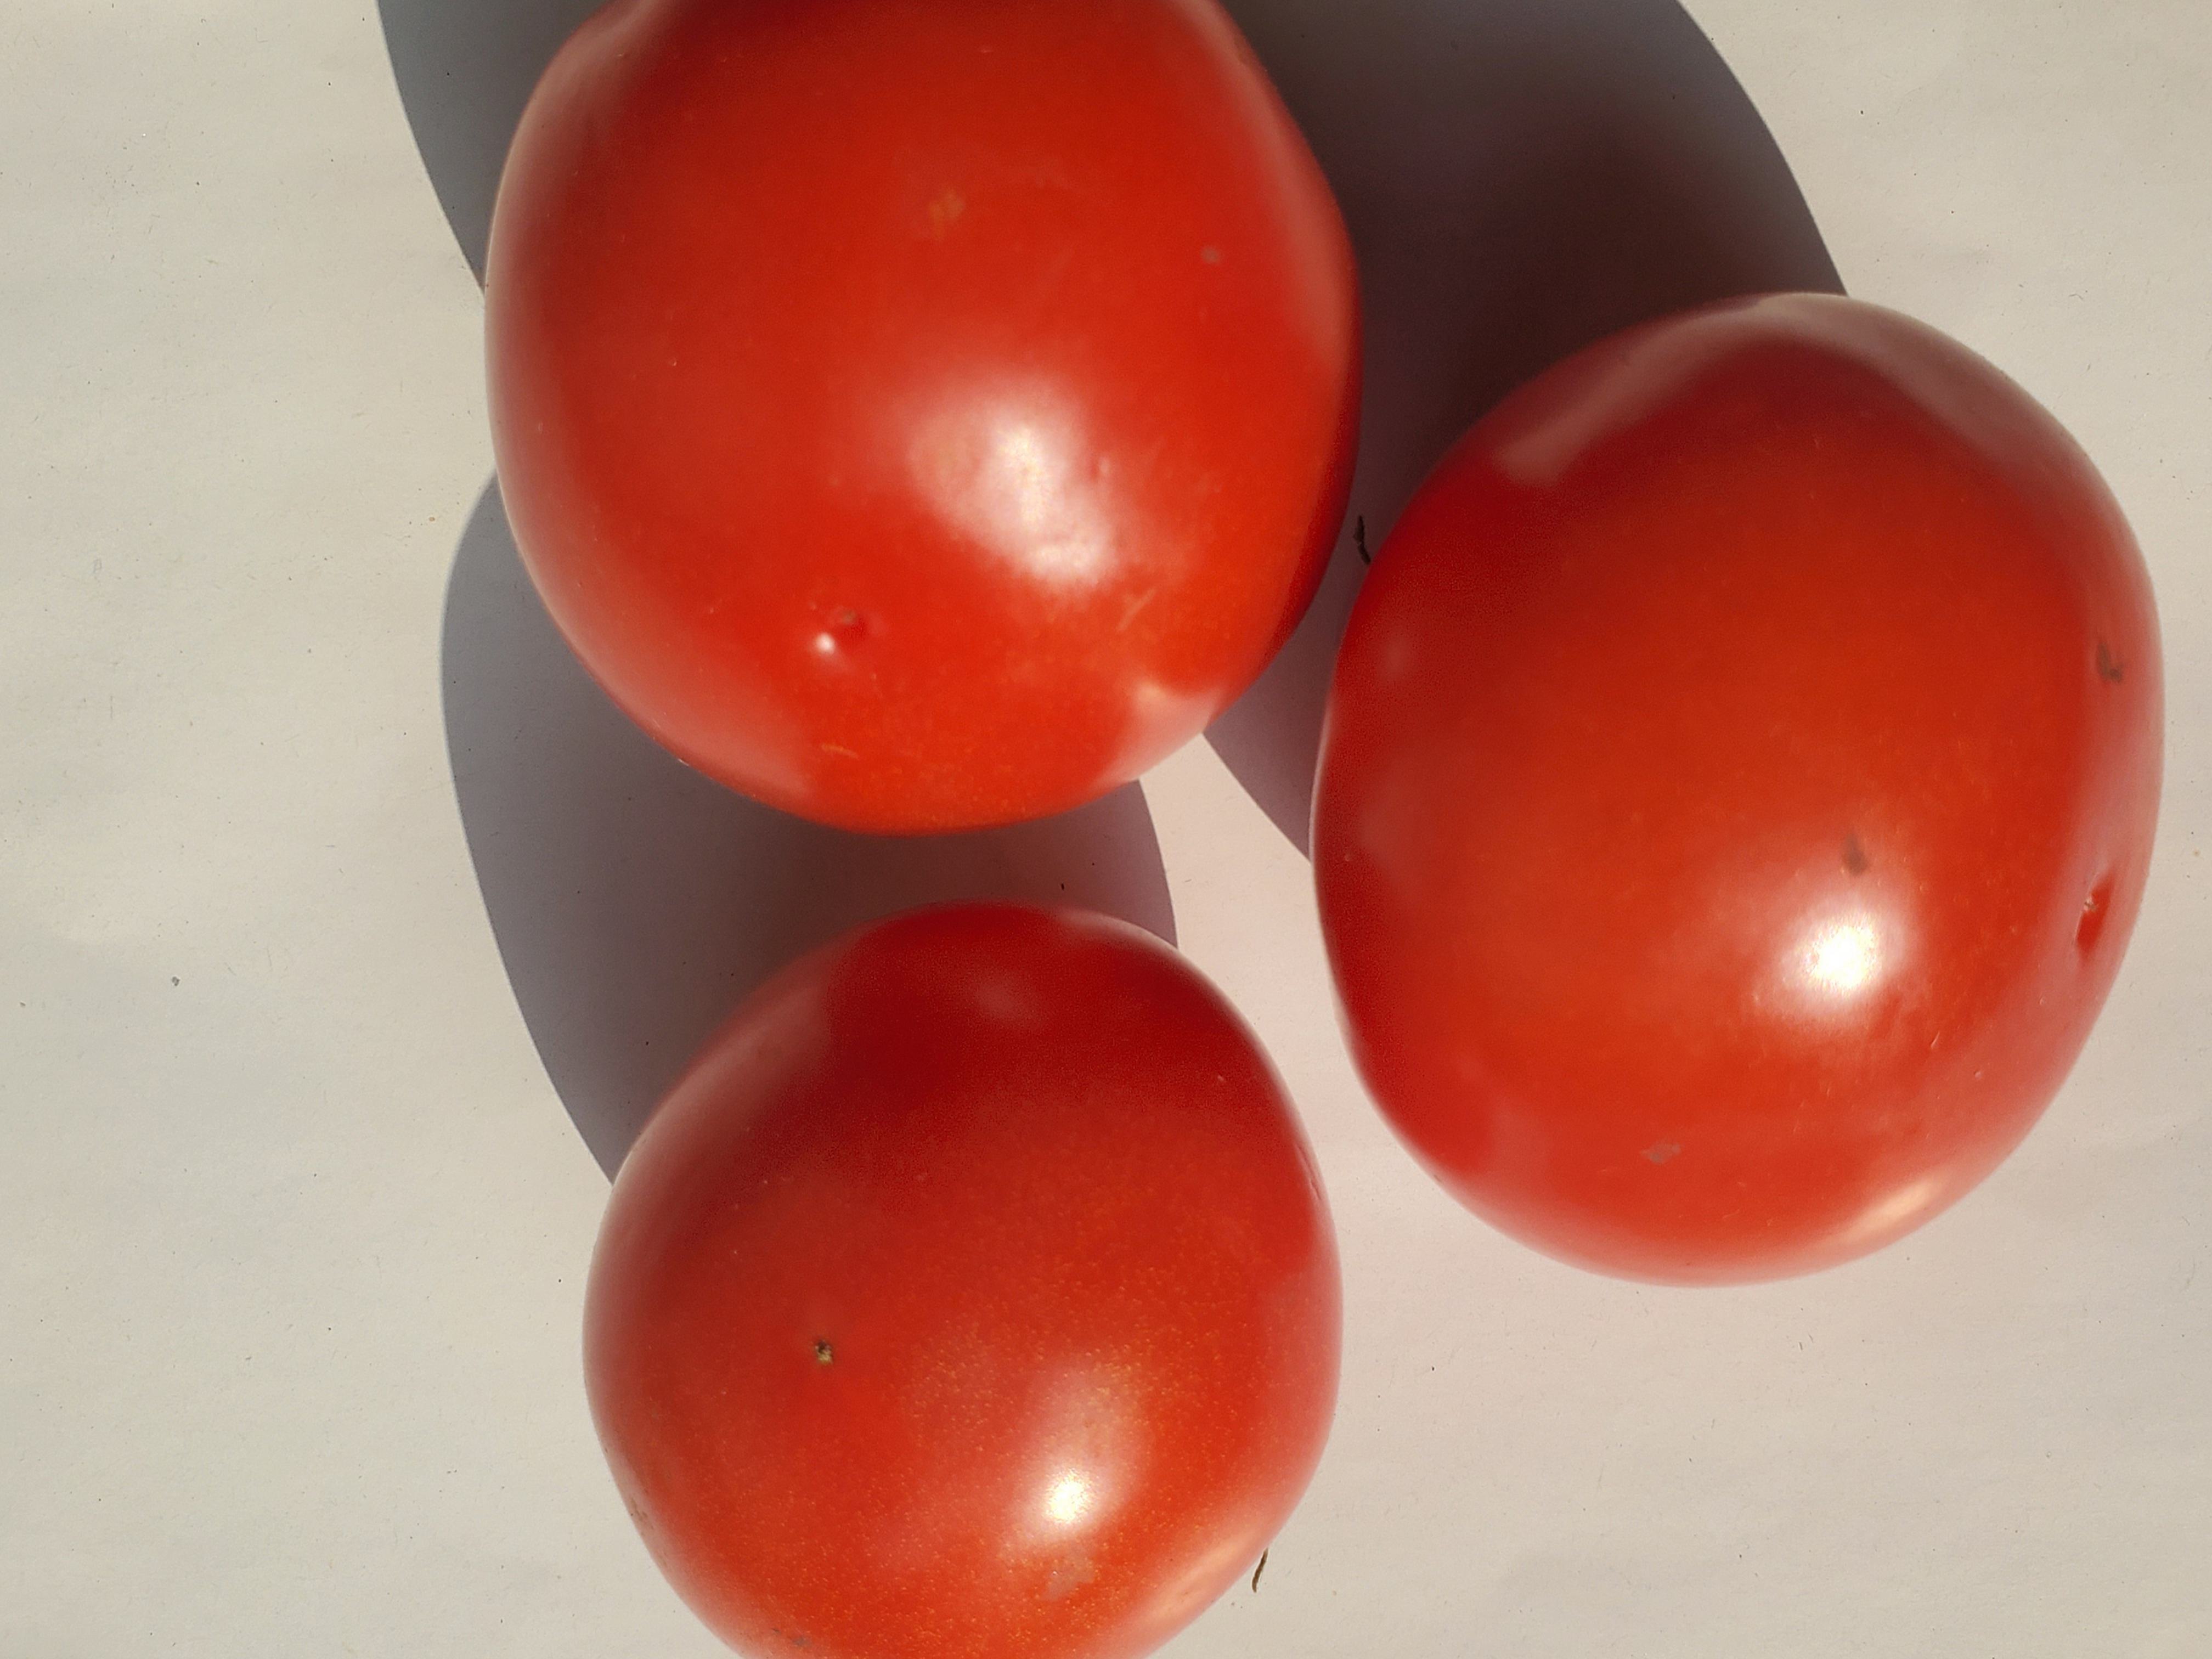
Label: Fresh